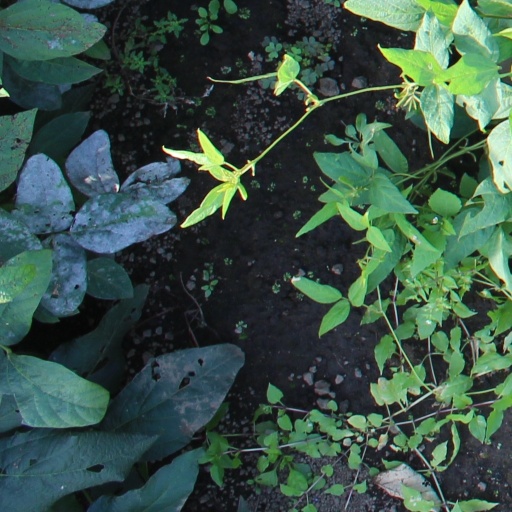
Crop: soybean